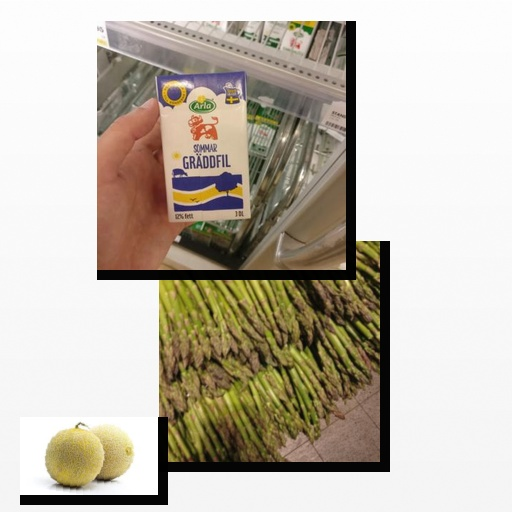
Food items: cantaloupe, sour_cream, asparagus